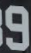
Number: 9